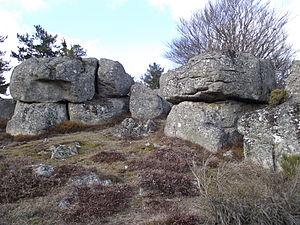
Chaos granitique au sommet du puy de la Souche (commune de St Laurent de Muret, Lozère, France, altitude
En géologie, l’altération, plus précisément l’altération des minéraux, est l'ensemble des modifications des propriétés physico-chimiques des minéraux, et donc des roches, par des réactions abiotiques, induites par les agents atmosphériques à l'origine de l'altération météorique, les eaux souterraines, responsables de l'altération de subsurface, et les eaux thermales, à l'origine de l'altération hydrothermale. L'altération peut également être provoquée par des réactions biotiques induites par les racines des plantes participant à la microdivision ou encore les communautés microbiennes telluriques spécifiques — cyanobactéries, microchampignons, archéobactéries — qui ont colonisé les roches et les minéraux sur Terre depuis des milliards d'années). Elle dépend en particulier du climat, de la température des eaux, de la nature des roches et de leur degré de fracturation, ainsi que de l'interaction entre plantes, champignons mycorhiziens et communautés bactériennes.
L'arène, aussi appelé gore ou gorrhe, est un sable grossier formant une roche sédimentaire meuble souvent de couleur ocre en raison de présence d'oxyde de fer.
En géomorphologie, un chaos — de blocs ou de boules — désigne un modelé de déchaussement de blocs ou de rochers dégagés par l'érosion. Ces formes font partie des produits de la météorisation comme les tors, les arènes et à une échelle supérieure les inselbergs et sont associées à des formes mineures comme les taffoni, les vasques, les cannelures, etc.